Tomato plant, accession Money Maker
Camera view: vertical (180 deg); turntable rotation: 60 degrees
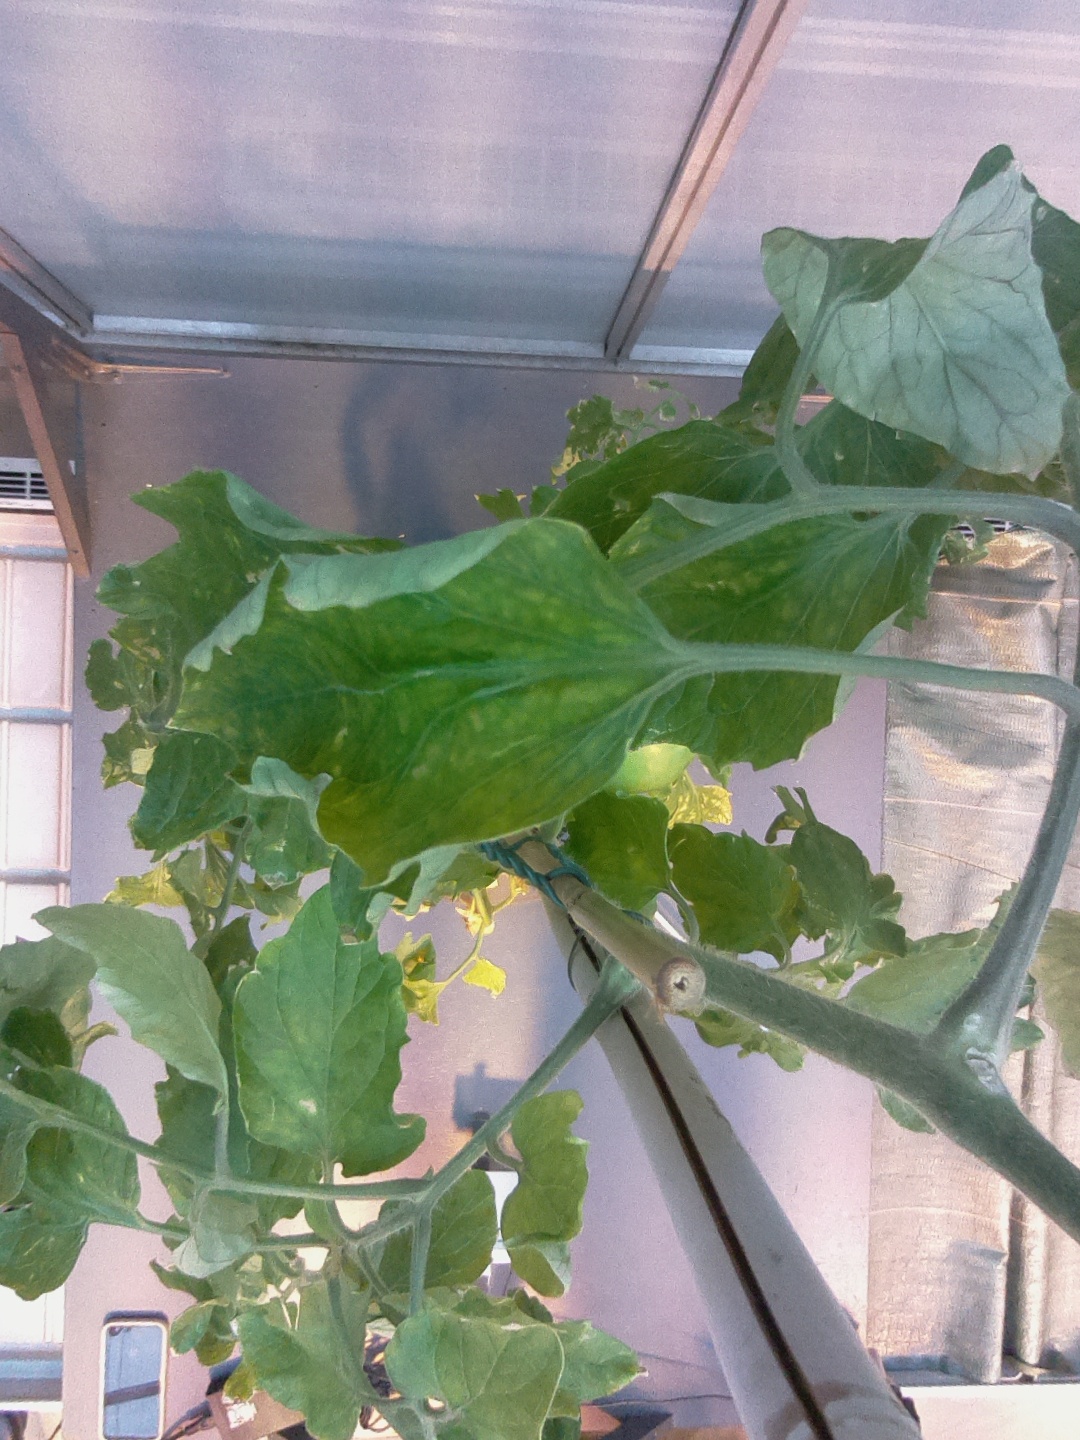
BBCH growth stage 77: 70%-80% of final fruit size